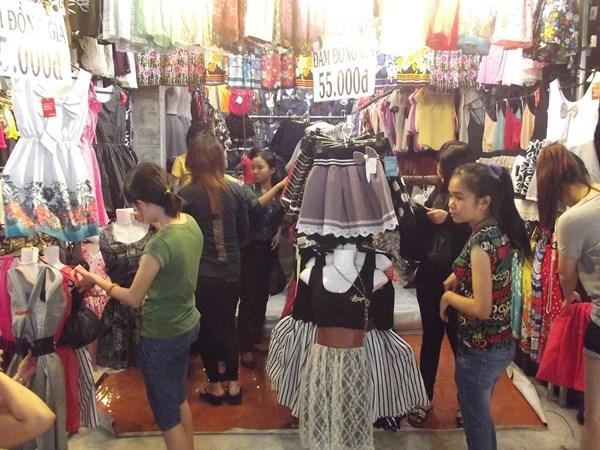
có nhiều mặt hàng quần áo được trưng bày bên trong cửa hàng